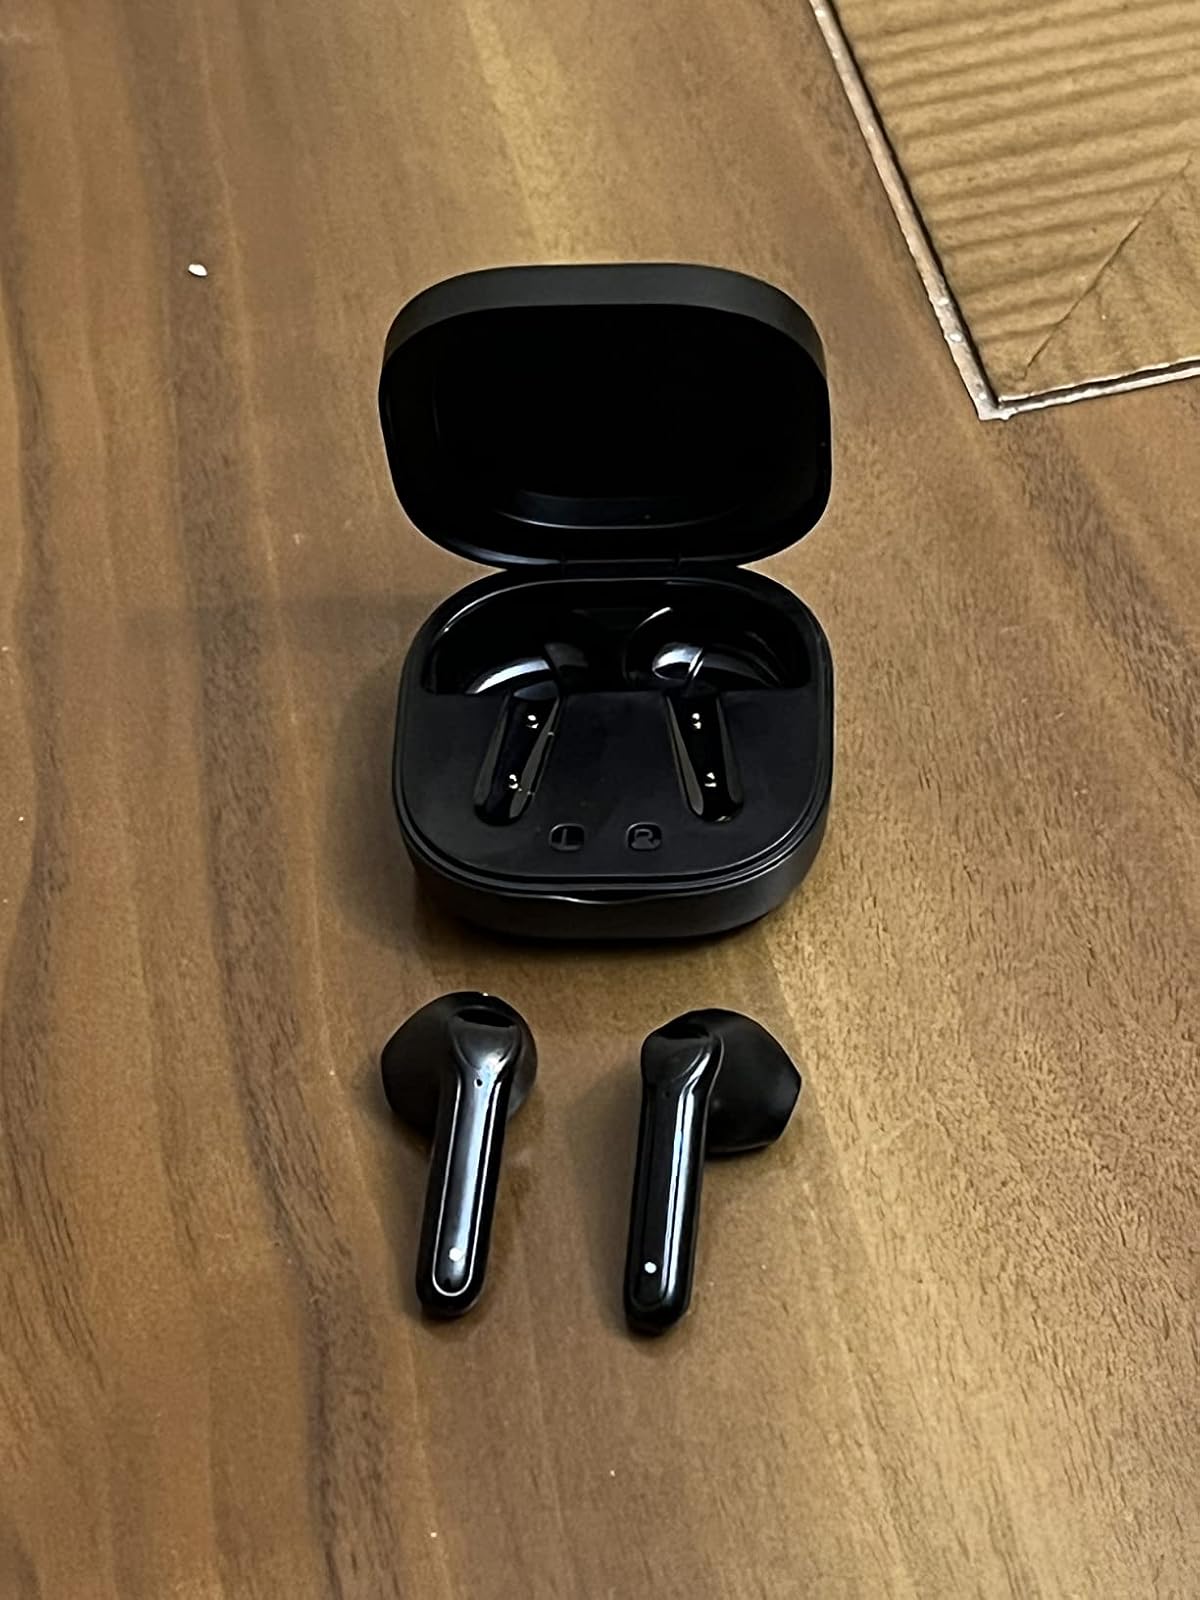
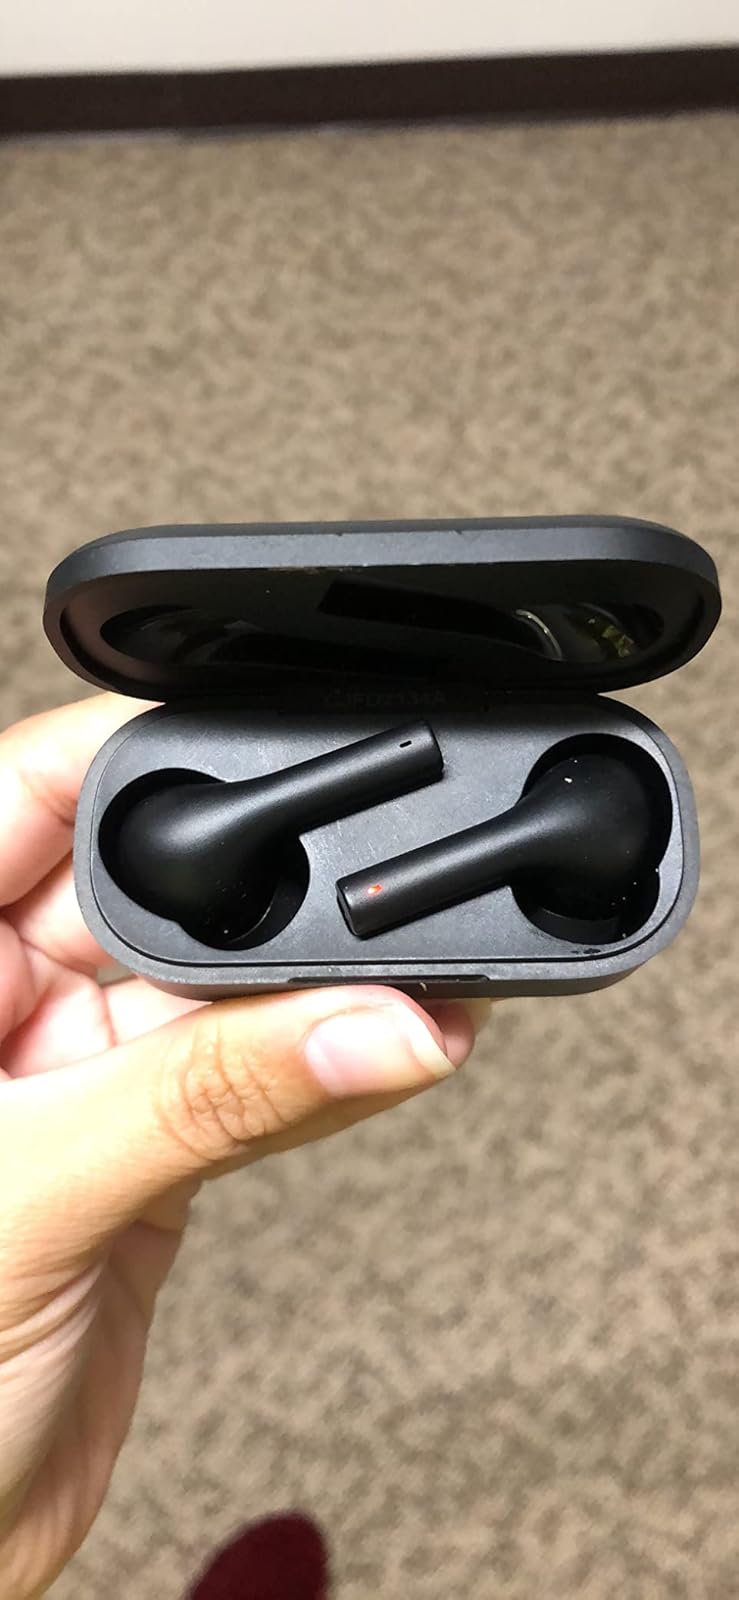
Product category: earbuds
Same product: no